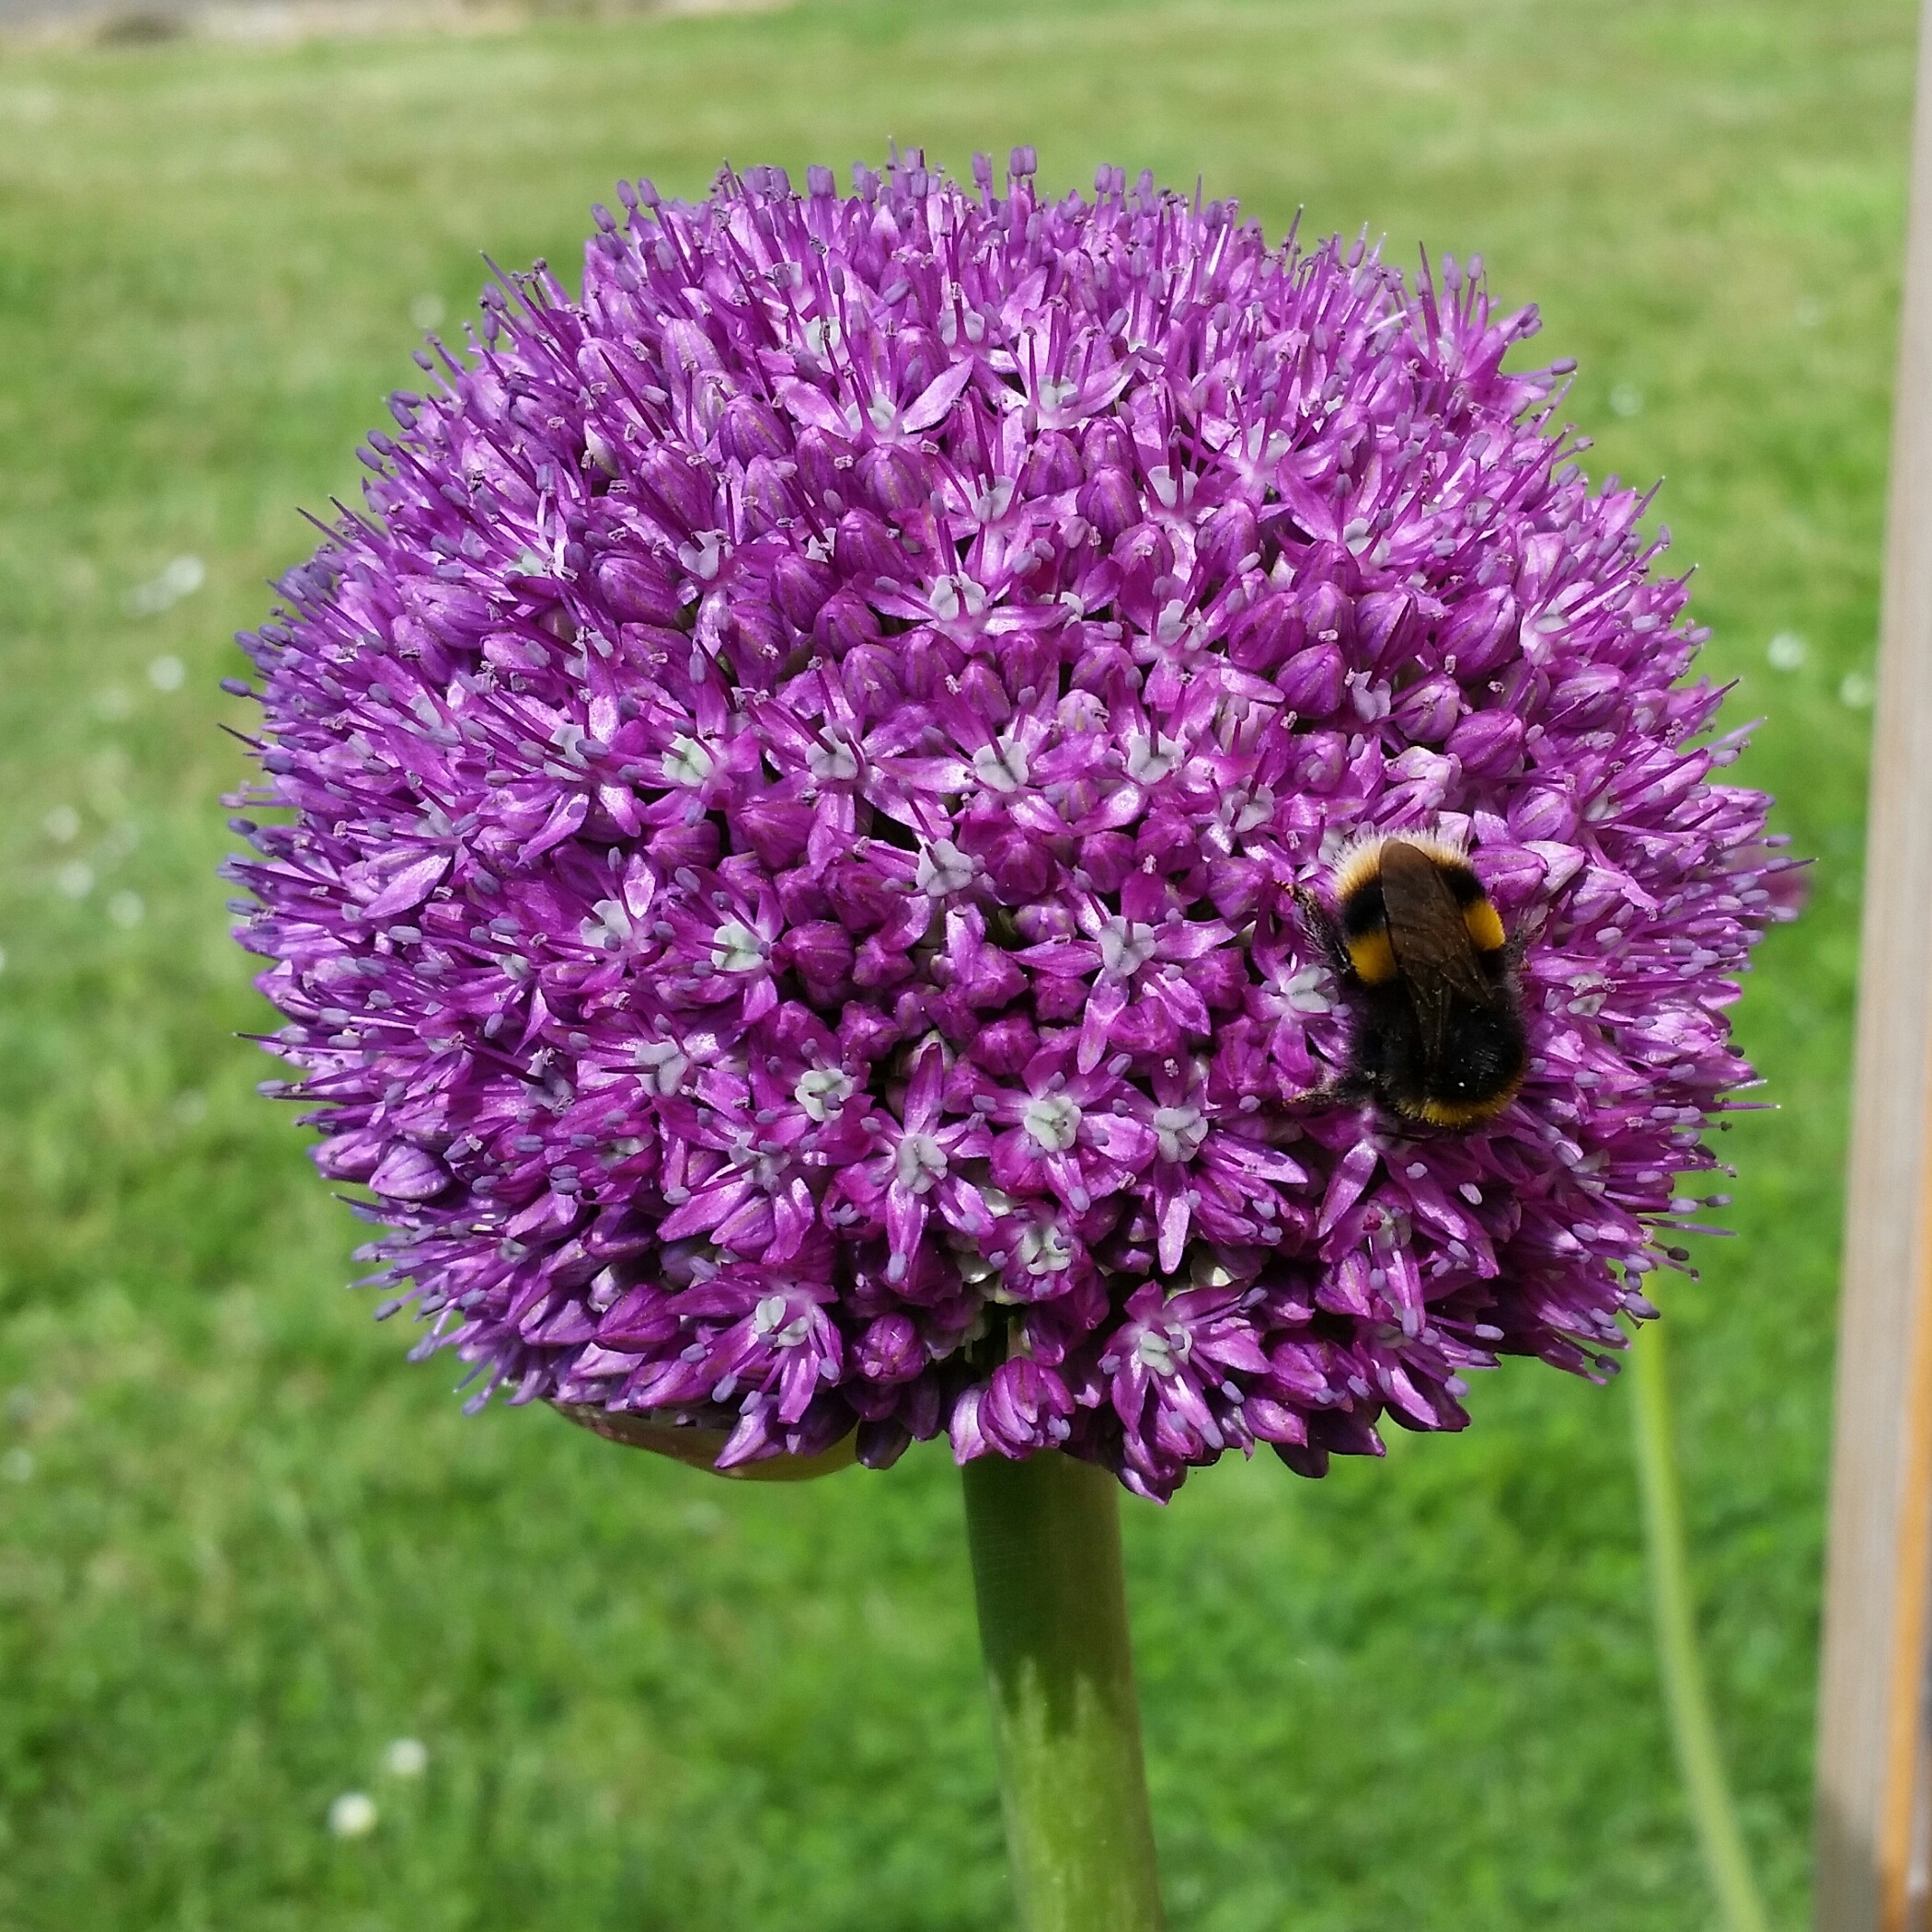
nature, plant, flower, produce, bulb, botany, garden, flora, lavender, outdoors, bumblebee, allium, bees, globemaster, flowering plant, annual plant, land plant, onion genus, english lavender